Axel Munthe

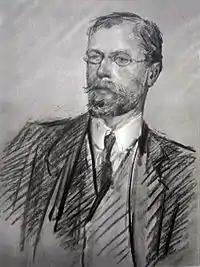
Axel Munthe, by Feodora Gleichen

Axel Martin Fredrik Munthe (31 October 1857 – 11 February 1949) was a Swedish-born physician and psychiatrist, best known as the author of "The Story of San Michele", an autobiographical account of his life and work. He spoke several languages (Swedish, English, French, Italian fluently, and German at least passably), grew up in Sweden, attended medical school there, then studied medicine in Paris and opened his first practice in France. He was married to a wealthy Englishwoman and spent most of his adult life in Italy.